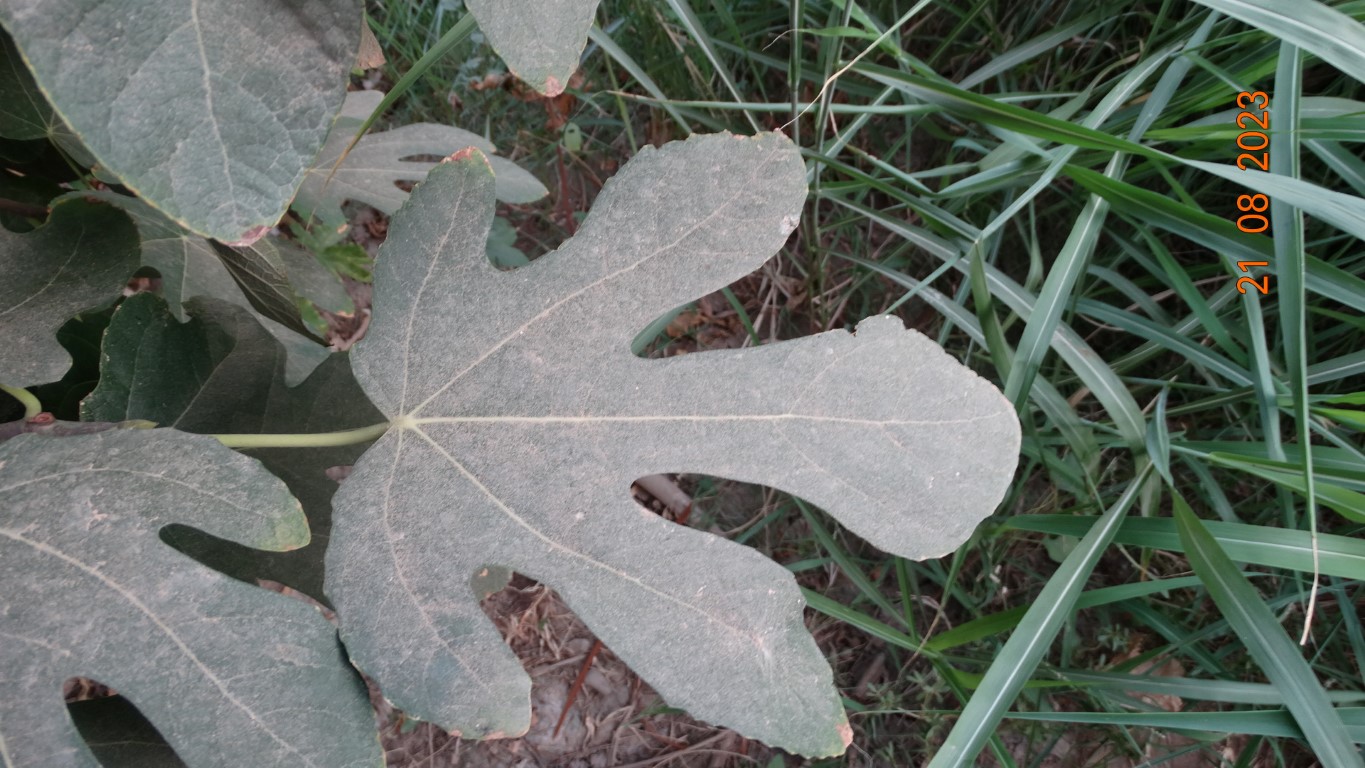
Label: infected